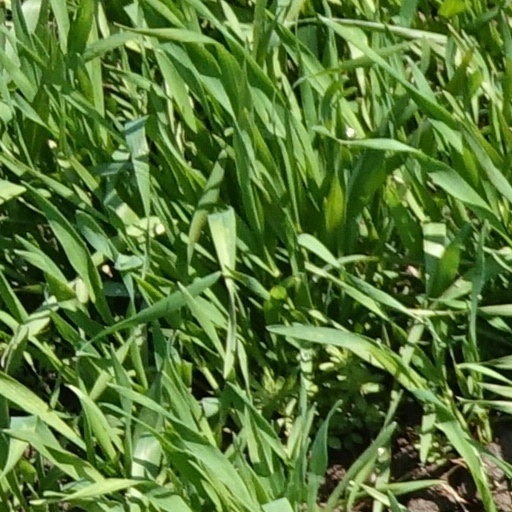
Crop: wheat